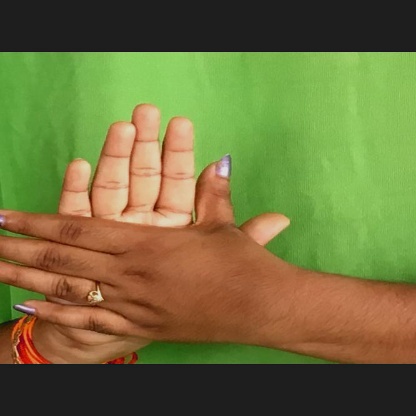
Mudra: Chakra